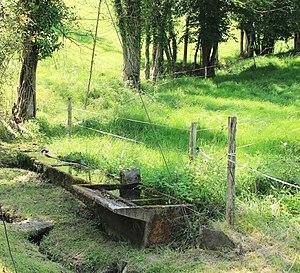
Lavoir d'Arrodets (Hautes-Pyrénées)
La liste des lavoirs des Hautes-Pyrénées présente les lavoirs situées dans le département français des Hautes-Pyrénées.
Arrodets est une commune française située dans le département des Hautes-Pyrénées, en région Occitanie.